Foreign policy of the Woodrow Wilson administration

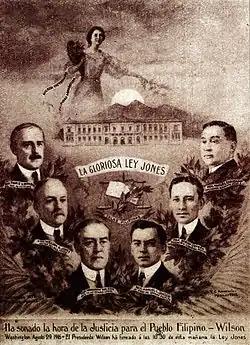
This poster advertises the passage of the Jones Law. Wilson is third from the left.

The Jones Law, or Philippine Autonomy Act, replaced the Organic Act as the constitution for the territory. Its preamble stated that the eventual independence of the Philippines would be American policy, subject to the establishment of a stable government. The law maintained an appointed governor-general, but established a bicameral Philippine Legislature and replaced the appointive Philippine Commission with an elected senate.